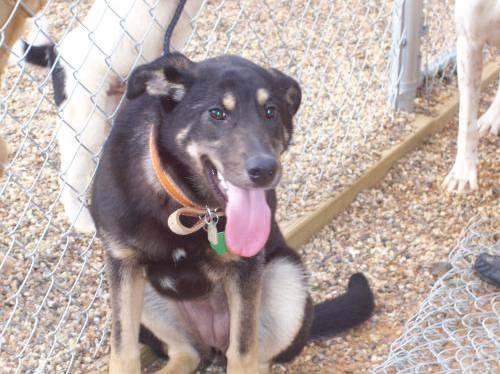
Label: dog